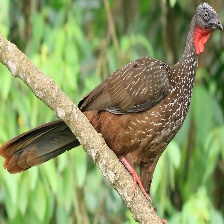
Species: BAND TAILED GUAN
Scientific name: PENELOPE ARGYROTIS